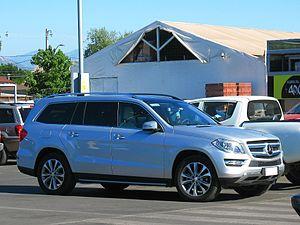
Les voitures de tourisme Mercedes-Benz font partie de la division Mercedes-Benz Cars et de Daimler.
Le Mercedes-Benz Classe GLS est une gamme d'automobile SUV de prestige du constructeur allemand Mercedes-Benz. Dérivée de la Classe S Type 222, elle est lancée en 2016 puis un second modèle arrive fin 2019.